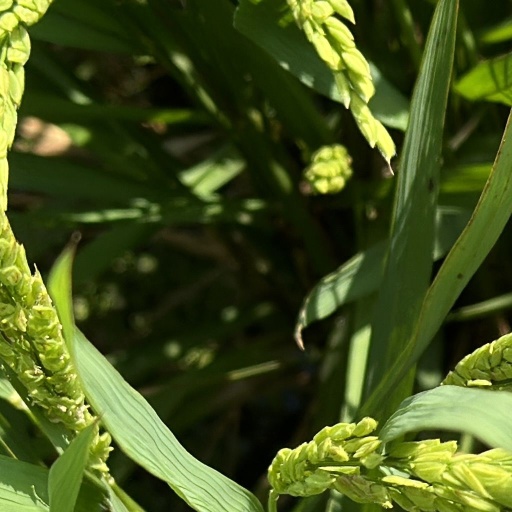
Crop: rice